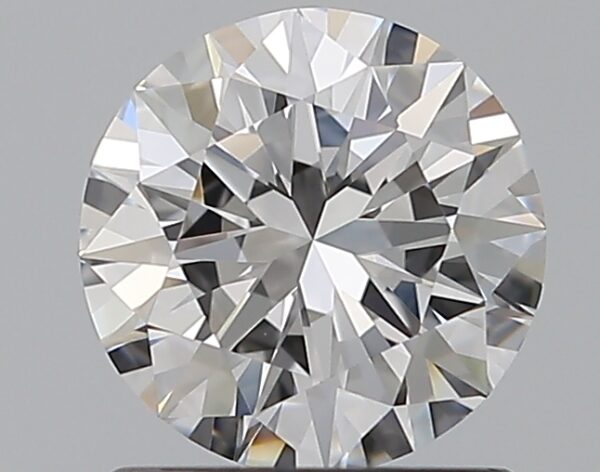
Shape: round
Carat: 1
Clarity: VVS2
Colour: D
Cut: EX
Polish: EX
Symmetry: EX
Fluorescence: N
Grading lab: GIA
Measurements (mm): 6.43 x 6.48 x 3.95